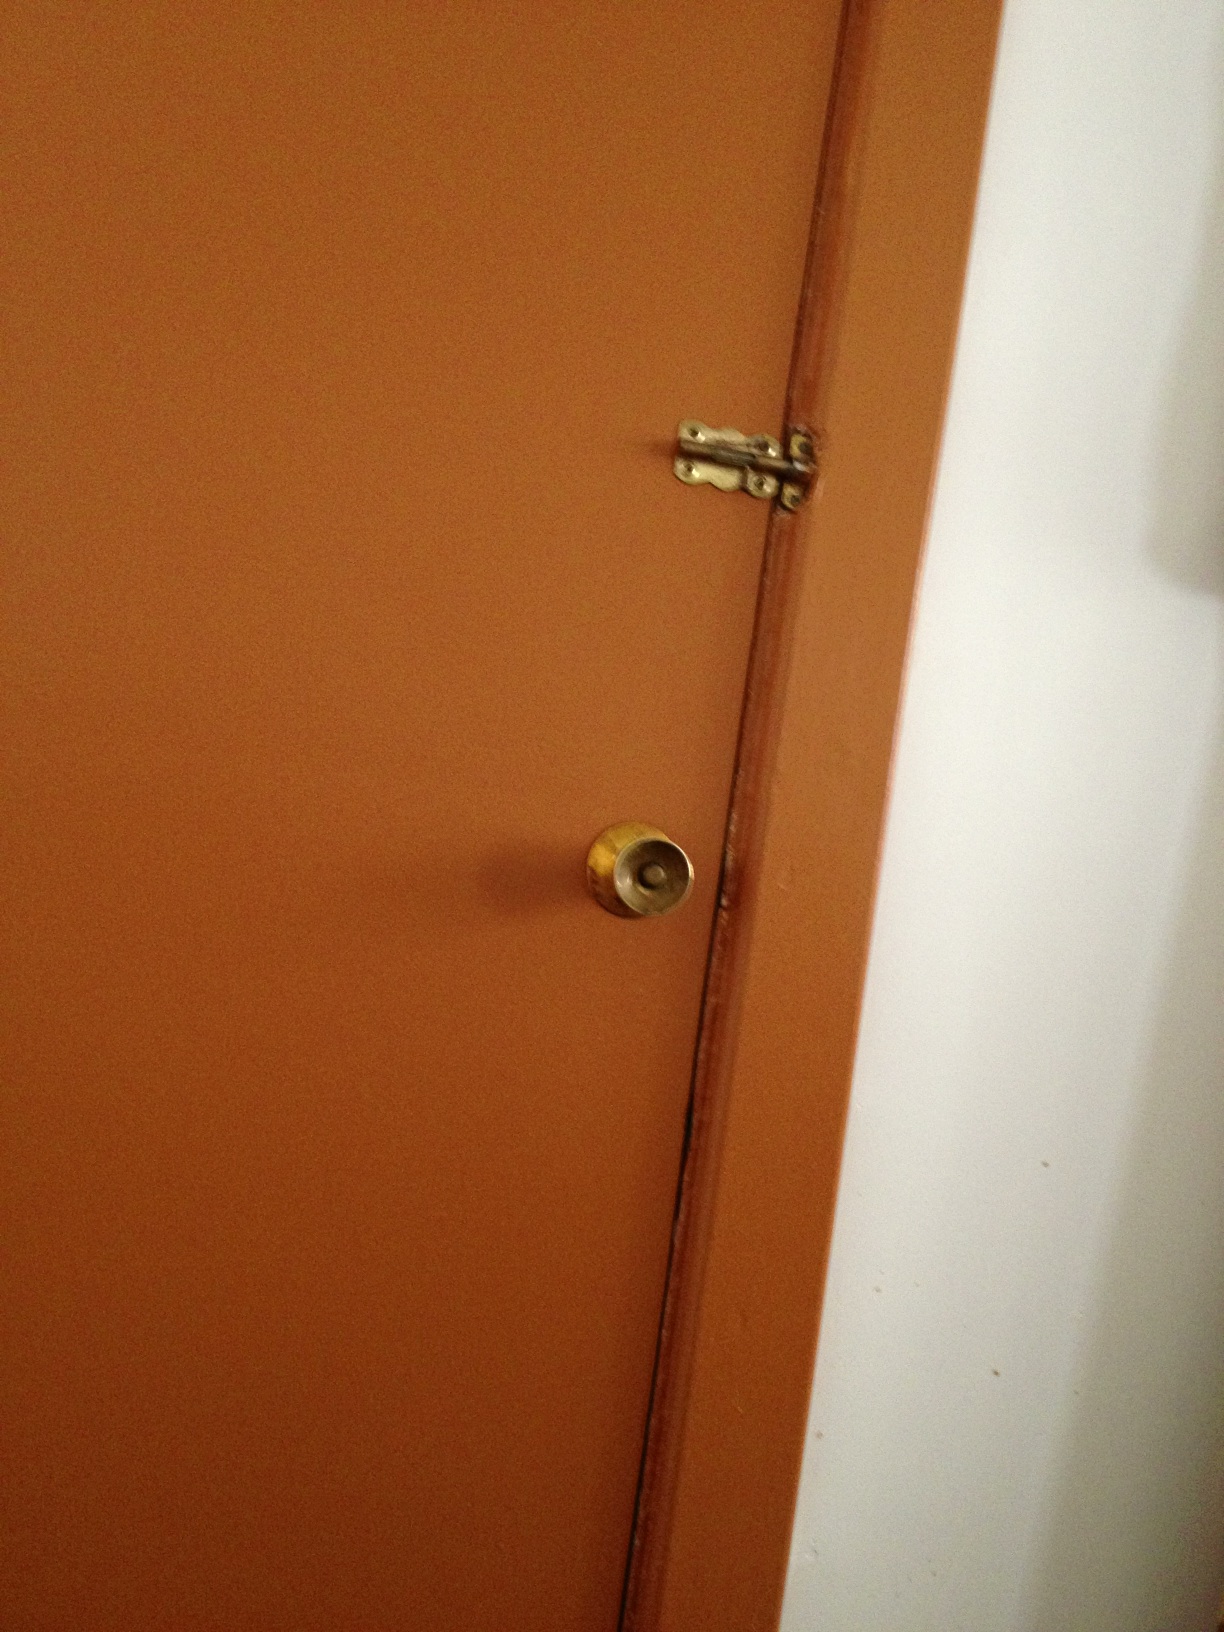Question: What is this?
Answer: door